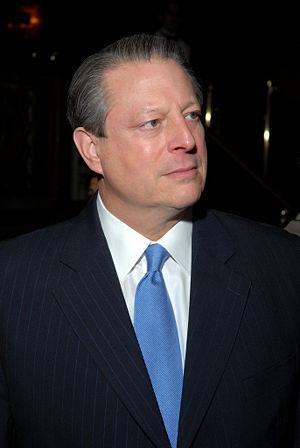
Un militant écologiste est une personne qui s'intéresse à et/ou défend sa vision de la protection de l'environnement issue du mouvement écologiste. Par contre, un environnementaliste peut être considéré comme un partisan des objectifs du mouvement environnemental, "un mouvement politique et éthique qui cherche à améliorer et à protéger la qualité de l'environnement naturel en modifiant les activités humaines nuisibles à l'environnement".
L'Omega Institute for Holistic Studies est un centre de formation et de conférences fondé à Rhinebeck, New York en 1977 par deux écrivains New Age, Elizabeth Lesser et Stephan Rechtschaffen.
Le prix Nobel de la paix récompense « la personnalité ou la communauté ayant le plus ou le mieux contribué au rapprochement des peuples, à la suppression ou à la réduction des armées permanentes, à la réunion et à la propagation des progrès pour la paix » selon les volontés, définies par le testament, d'Alfred Nobel. Cela comprend la lutte pour la paix, les droits de l'homme, l'aide humanitaire et la liberté.